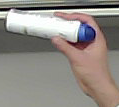
Product: dove_spray